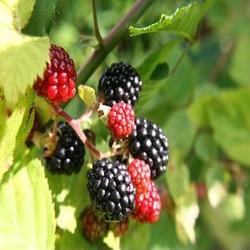
Label: Blackberry